Wapta Icefield

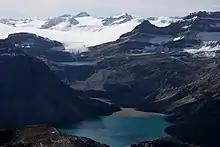
Wapta Icefield and Bow Lake seen from Cirque Peak

The Crowfoot Glacier which was once connected to this icefield is no longer part of the Wapta Icefields.